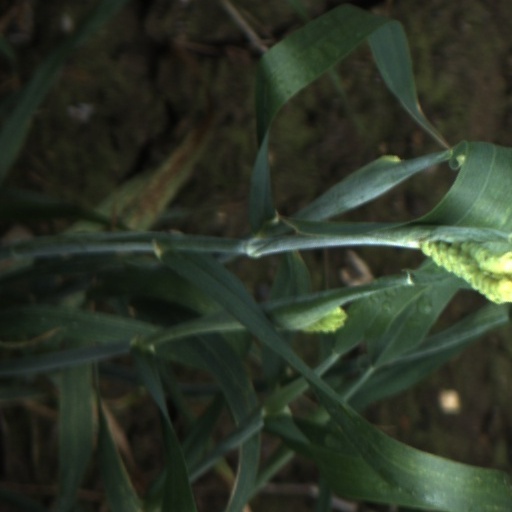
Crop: wheat